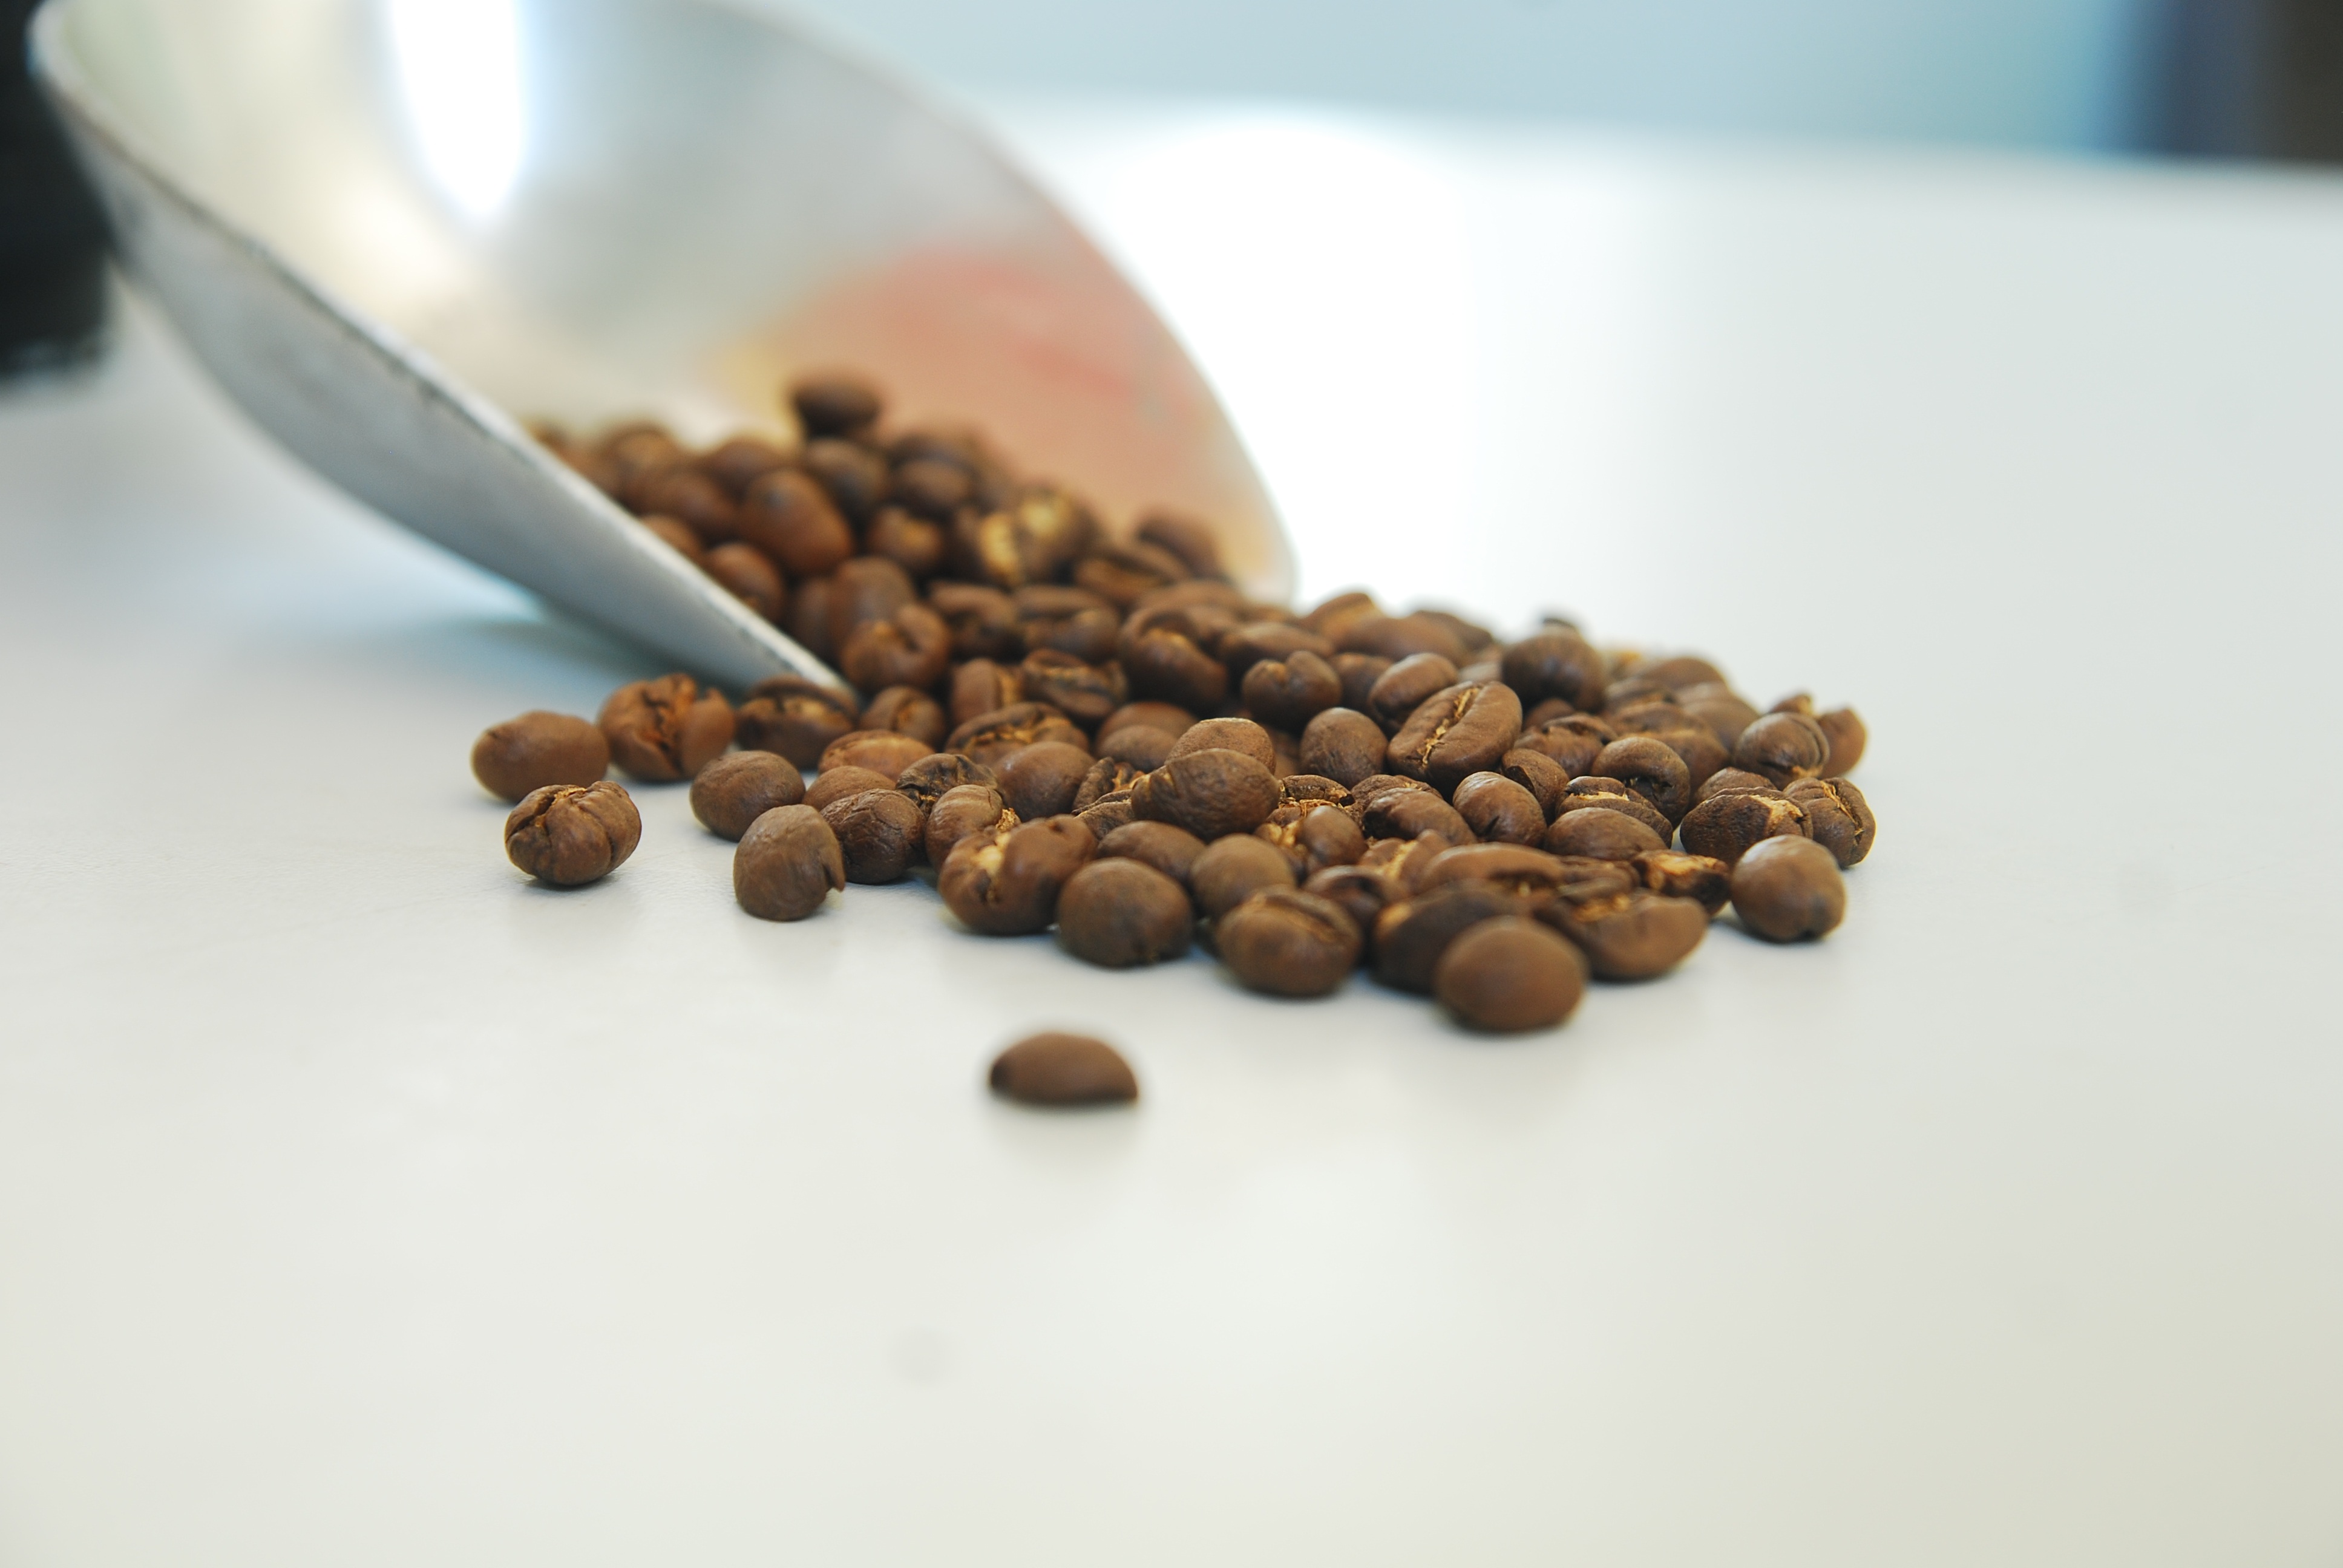
coffee, cup, food, produce, crop, drink, caffeine, flavor, okay coffee, doi chaang